Mitsubishi H-60

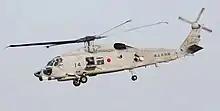
A JMSDF SH-60K, 21st Squadron

The SH-60K is an upgraded version of the SH-60J. The SH-60K anti-submarine helicopter which strengthened performance and versatility for the JMSDF. Mitsubishi began development in 1997. The SH-60K has formerly known as SH-60Kai. The Director General of the Defense Agency admitted adoption in March 2005.